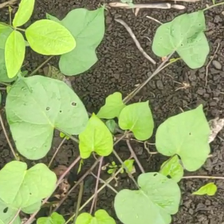
Weed species: Obscure_morning _glory(Ipomoea obscura)